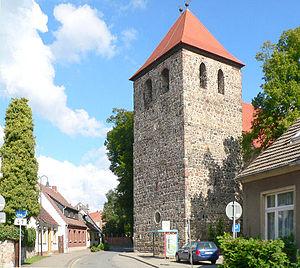
Möckern est une ville de Saxe-Anhalt en Allemagne, située dans l'arrondissement du Pays-de-Jerichow.